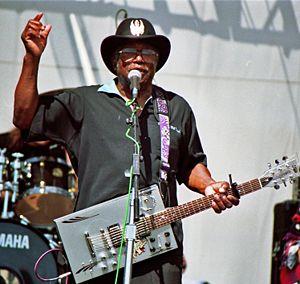
Ellas Otha Bates dit Ellas McDaniel dit « Bo Diddley », né à McComb le 30 décembre 1928 et mort le 2 juin 2008 à Archer, est un guitariste, chanteur et compositeur américain de blues et de rock and roll dont il est l'un des pionniers. Inventeur du motif rythmique appelé diddley beat, il a influencé de nombreux musiciens.